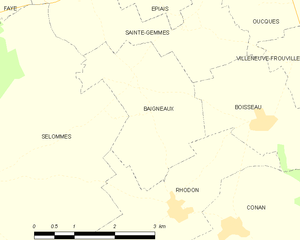
Carte des communes de France, centrée sur Baigneaux (Loir-et-Cher, code Insee 41011)